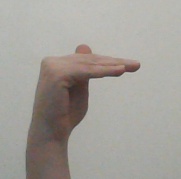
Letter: khaa